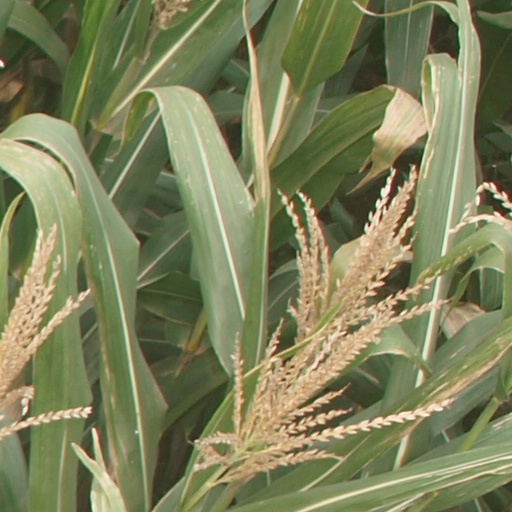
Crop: maize; corn